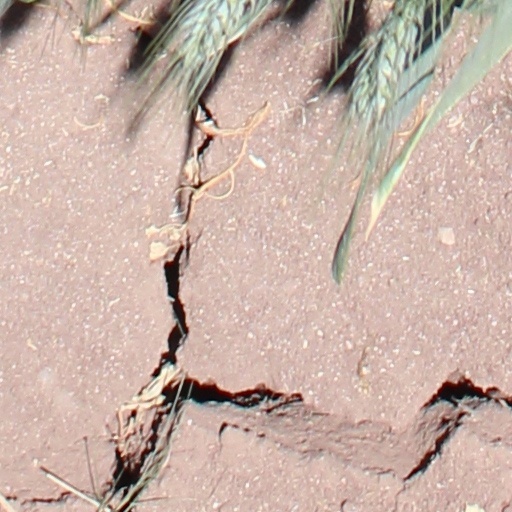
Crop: wheat